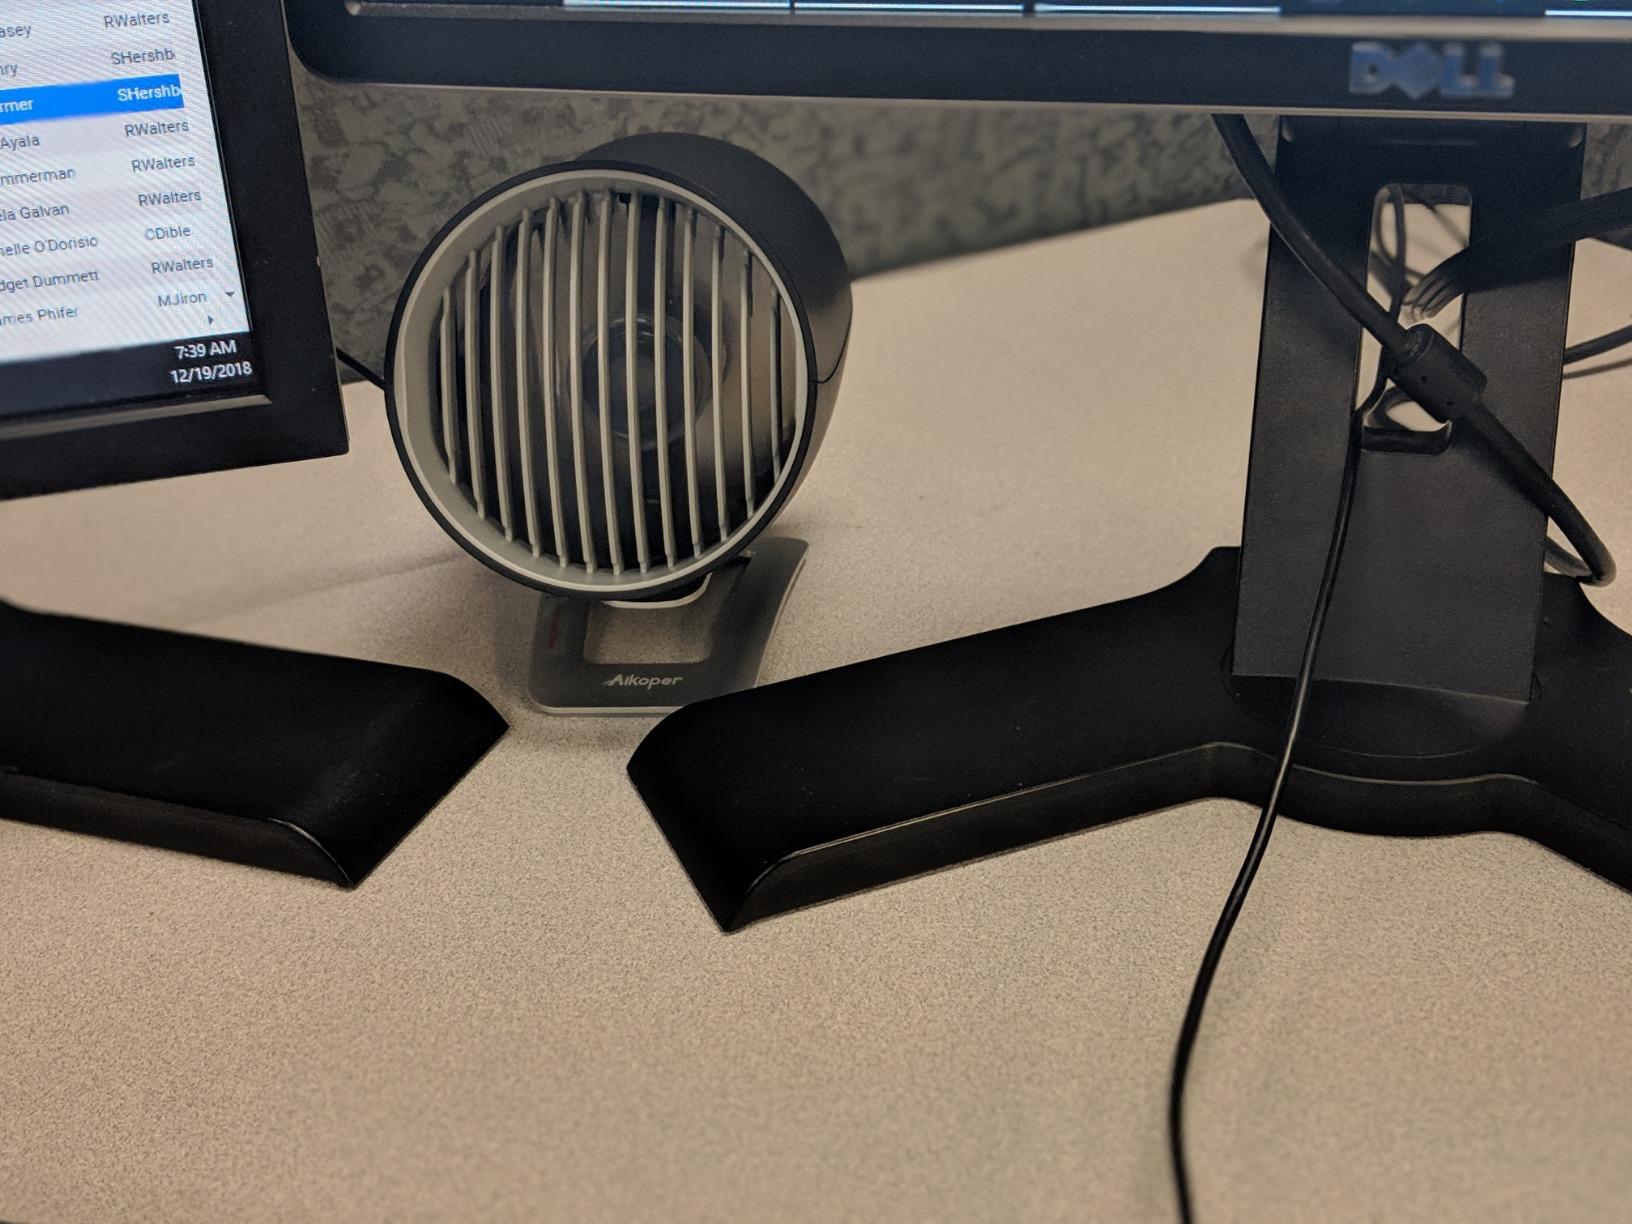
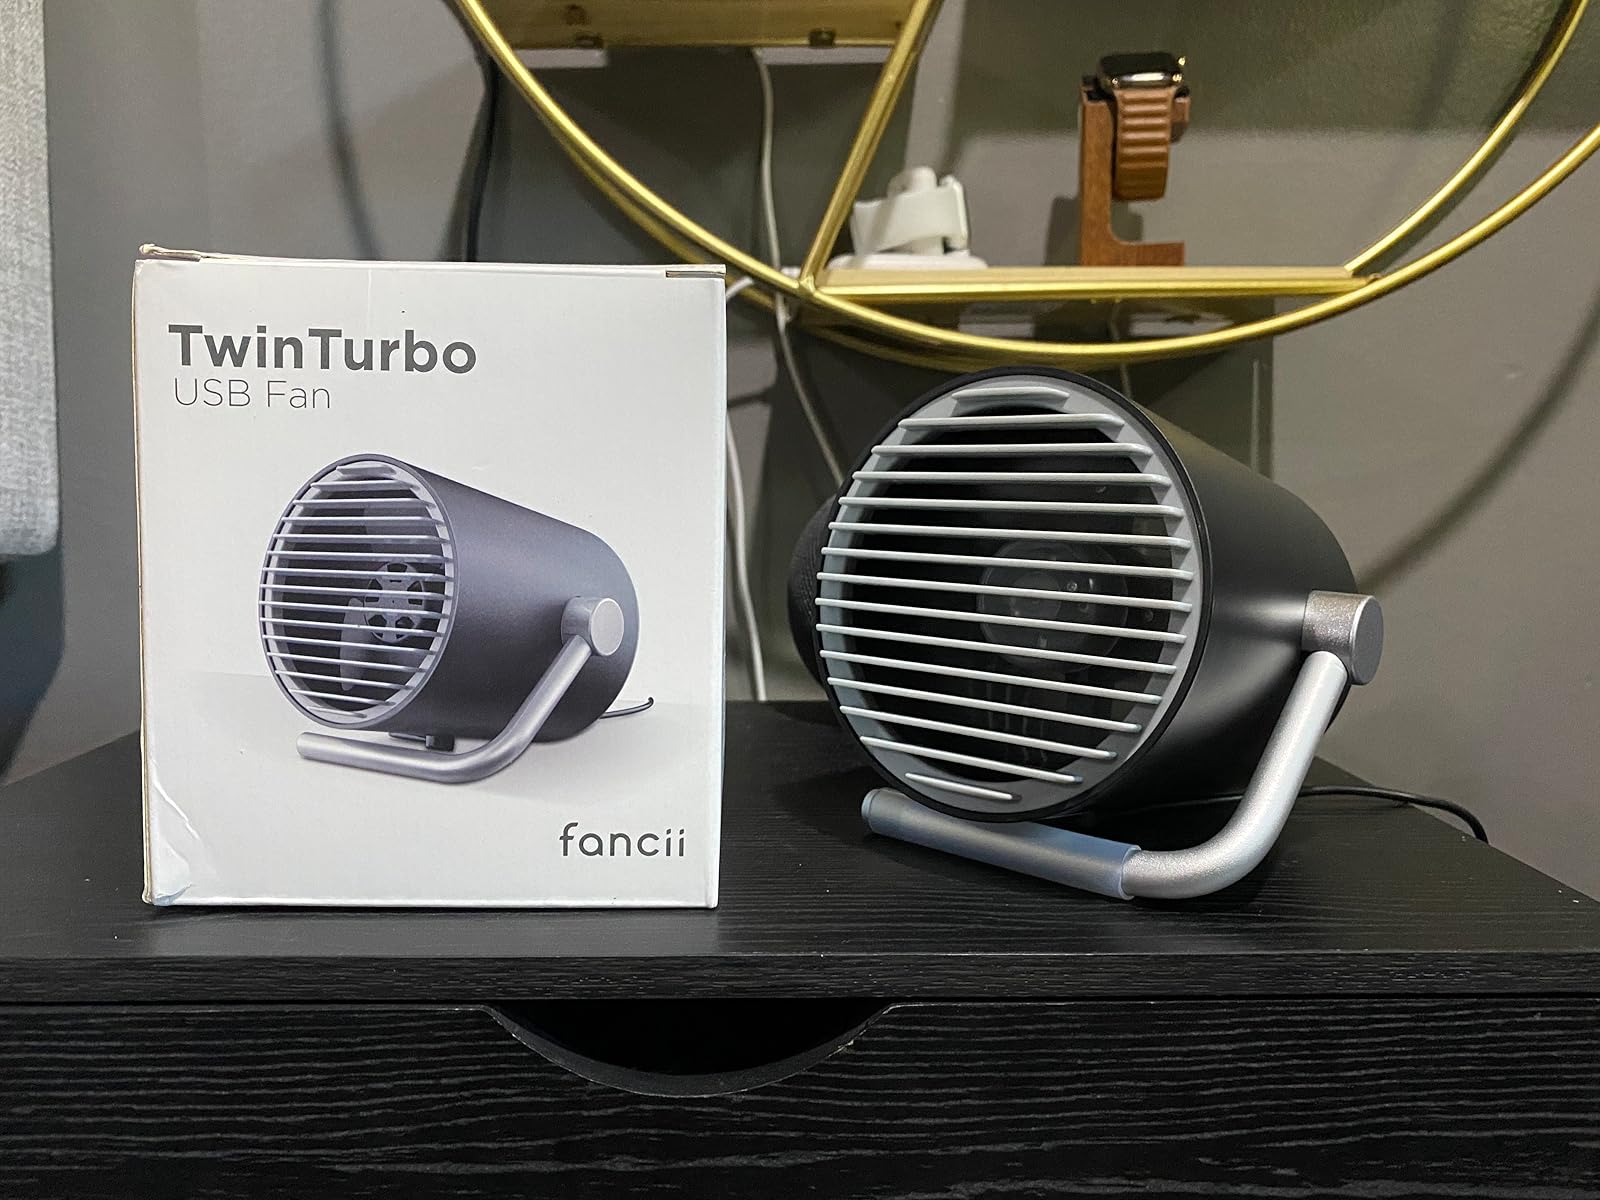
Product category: fan
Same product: no